ChildLine Concert

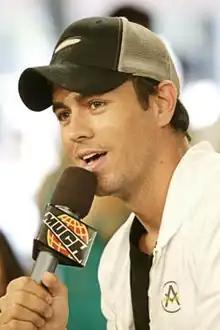
Enrique Iglesias performed at the 2008 event.

Acts who performed at the O on 16 December included Enrique Iglesias, Boyzone, Shayne Ward, Anastacia Scouting for Girls, The Script, Alphabeat, The Saturdays, Eoghan Quigg and JLS. The show was hosted by Westlife's Nicky Byrne.